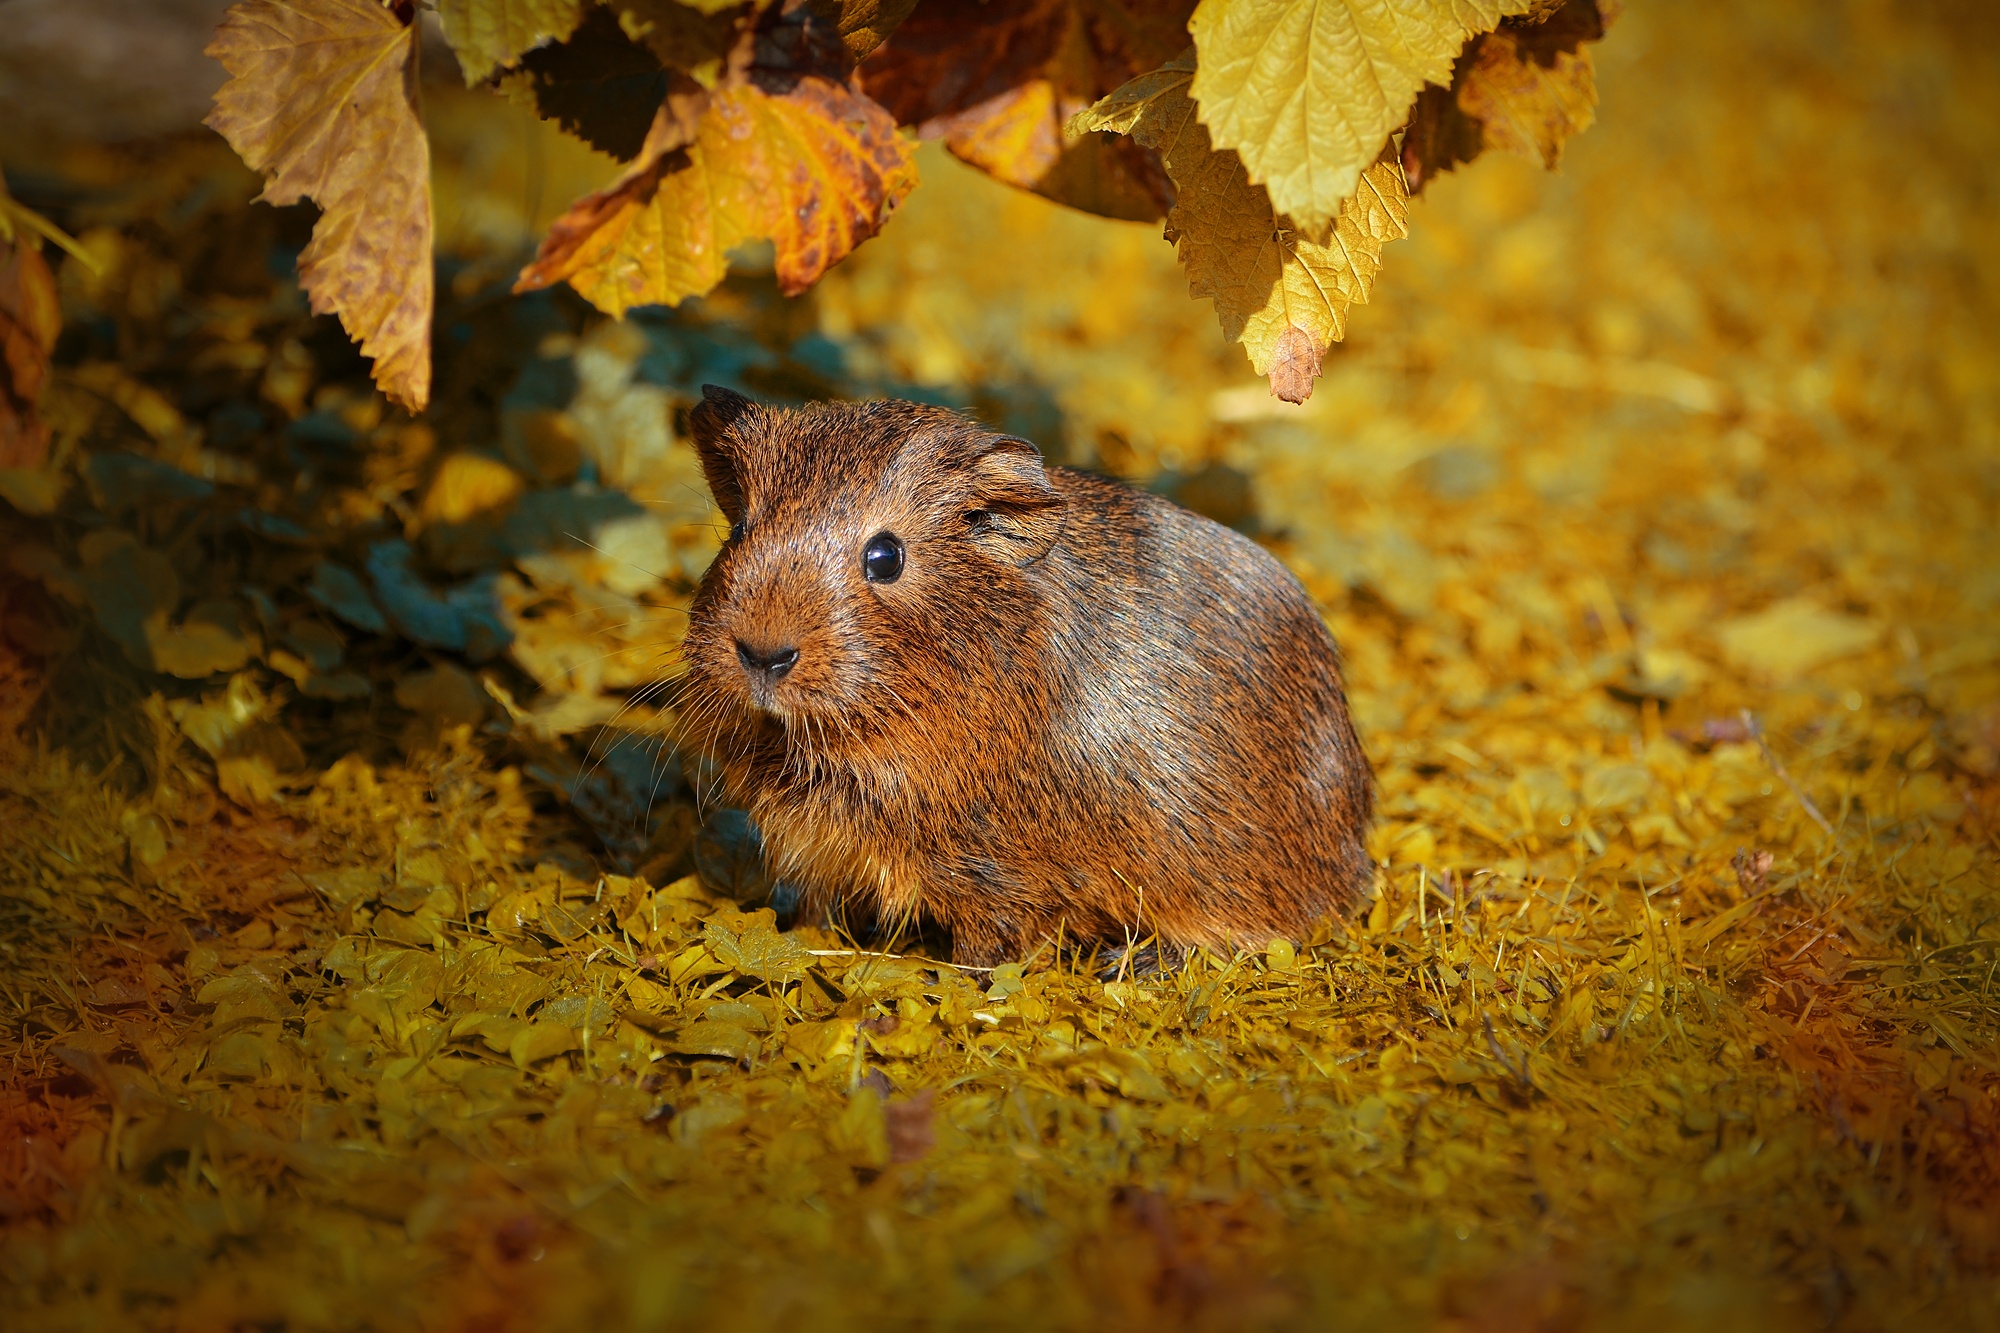
nature, grass, meadow, leaf, mouse, animal, cute, wildlife, autumn, mammal, squirrel, close, rodent, season, fauna, guinea pig, wild life, vertebrate, nager, wildlife photography, macro photography, young animal, small animals, smooth hair, gerbil, old world flycatcher, baby guinea pigs, agouti, gray agouti, black buff agouti, fox squirrel, muridae